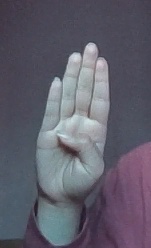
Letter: kaaf